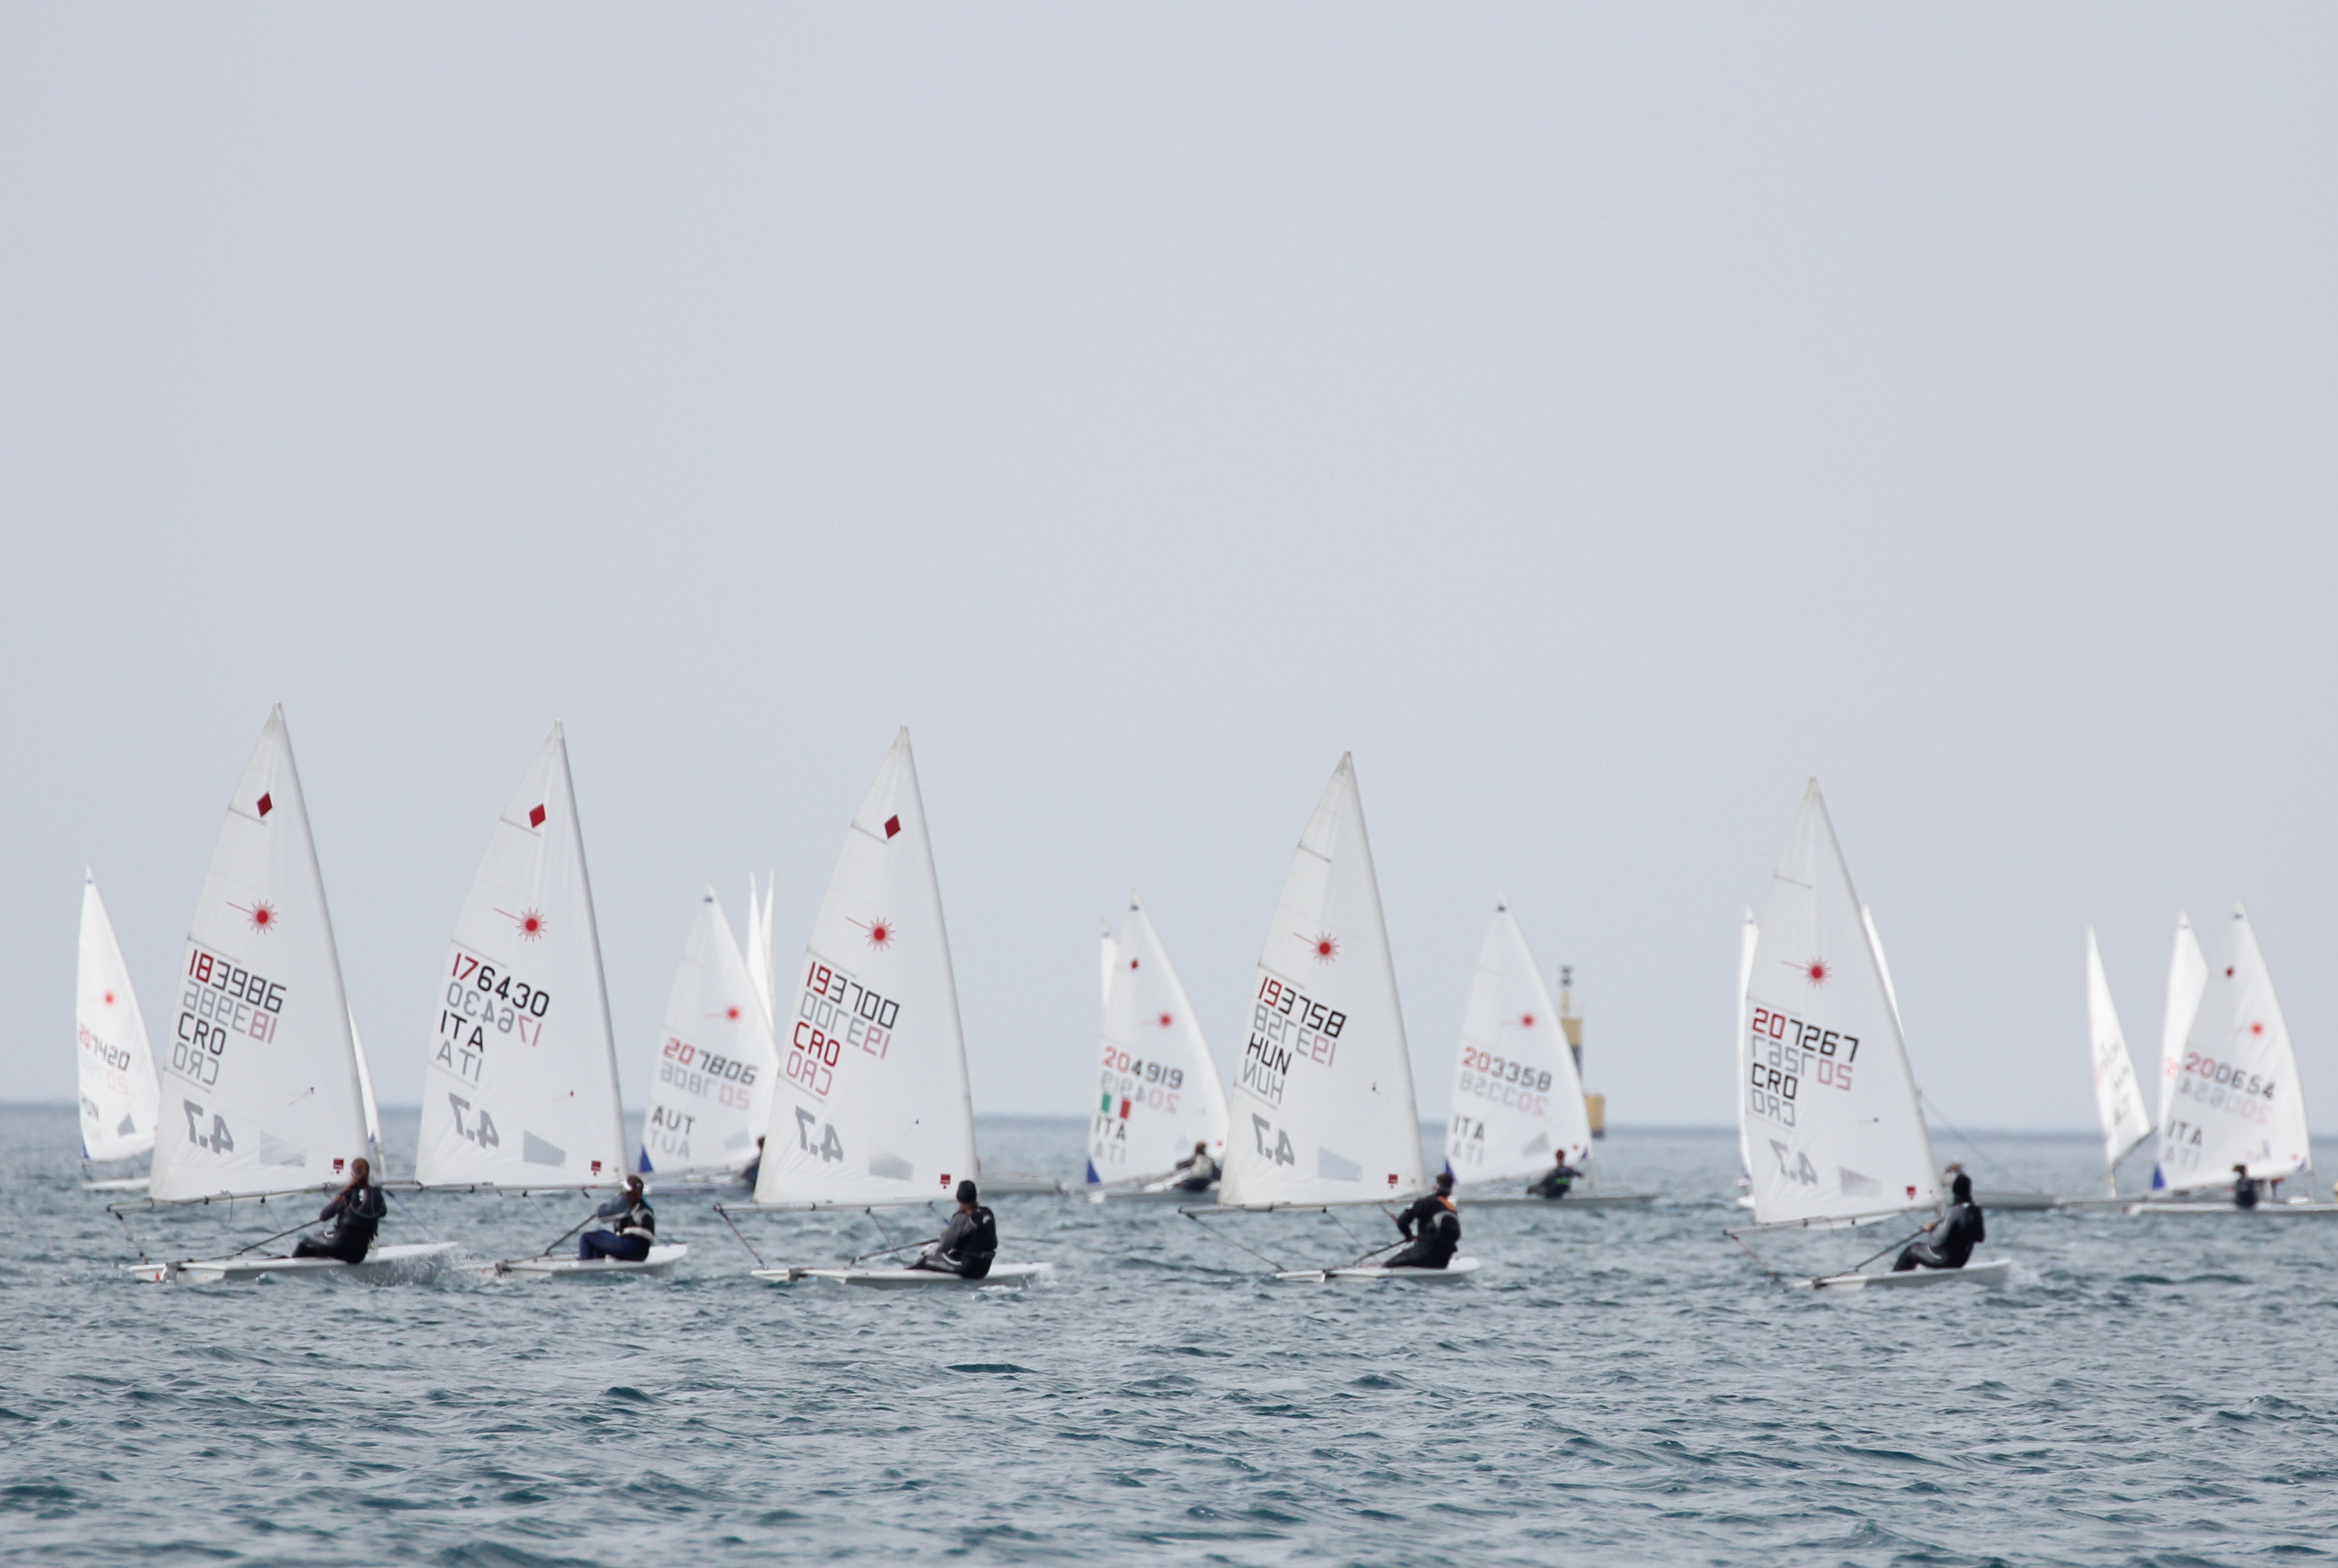
sea, boat, vehicle, mast, sailing, sailboat, laser, sports, sail, watercraft, sailing ship, eurocup, yacht racing, windsports, dinghy sailing, keelboat, sailboat racing